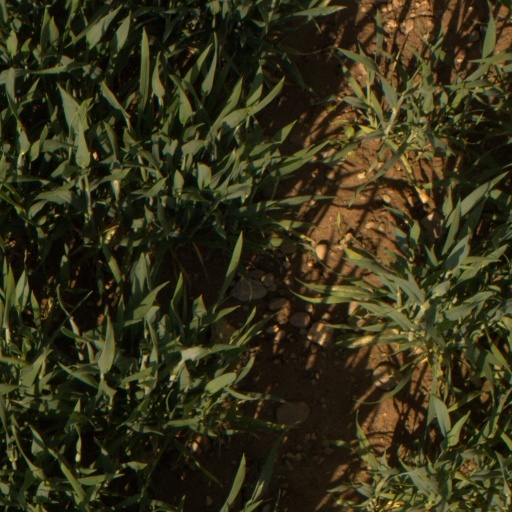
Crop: wheat